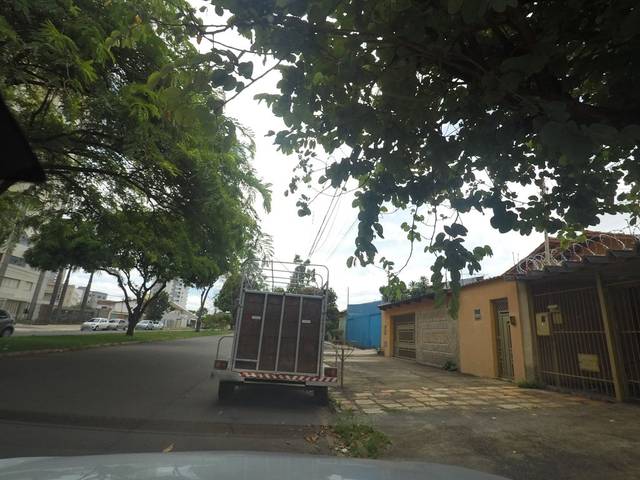
Region: Brazil
Coordinates: -16.679, -49.238